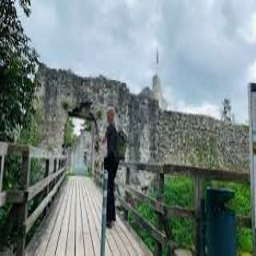
Schellenberg Castle